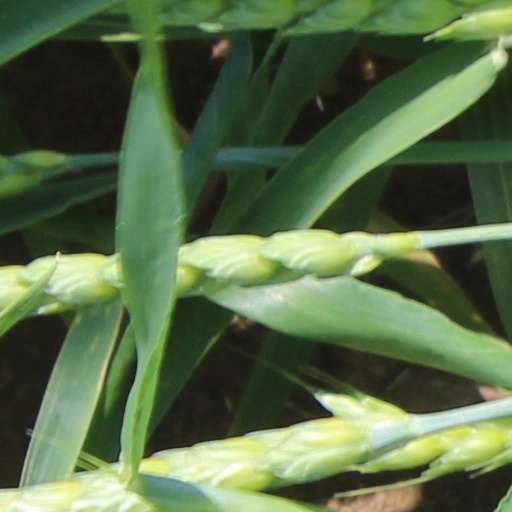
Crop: wheat